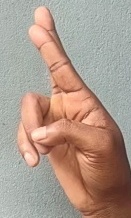
ASL sign: R